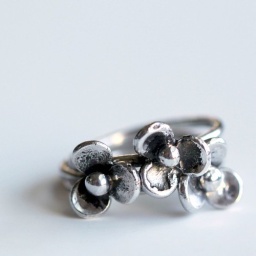
sterling silver flowers in a stacking set of three